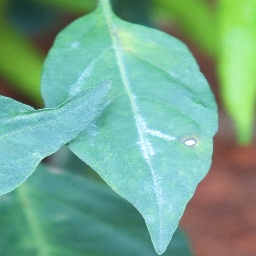
Label: cercospora